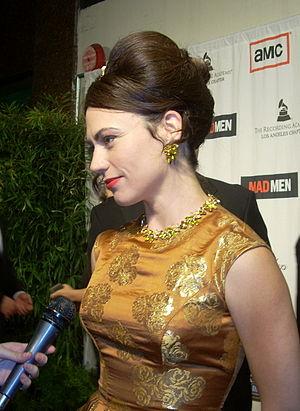
Maggie Siff née le 21 juin 1974 dans le Bronx à New-York est une actrice américaine essentiellement connue pour sa participation à plusieurs séries télévisées.
Mad Men est une série télévisée américaine en 92 épisodes de 47 minutes créée par Matthew Weiner et diffusée entre le 19 juillet 2007 et le 17 mai 2015 sur AMC.